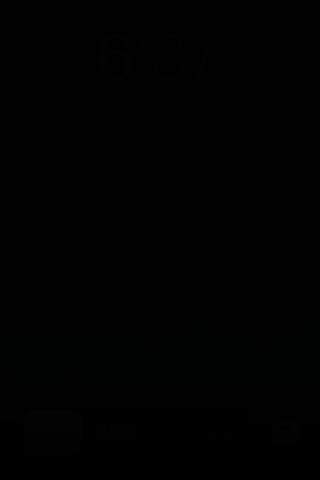Question: Could you tell me what the security code is on the screen please?
Answer: unanswerable